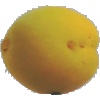
Label: Peach 2